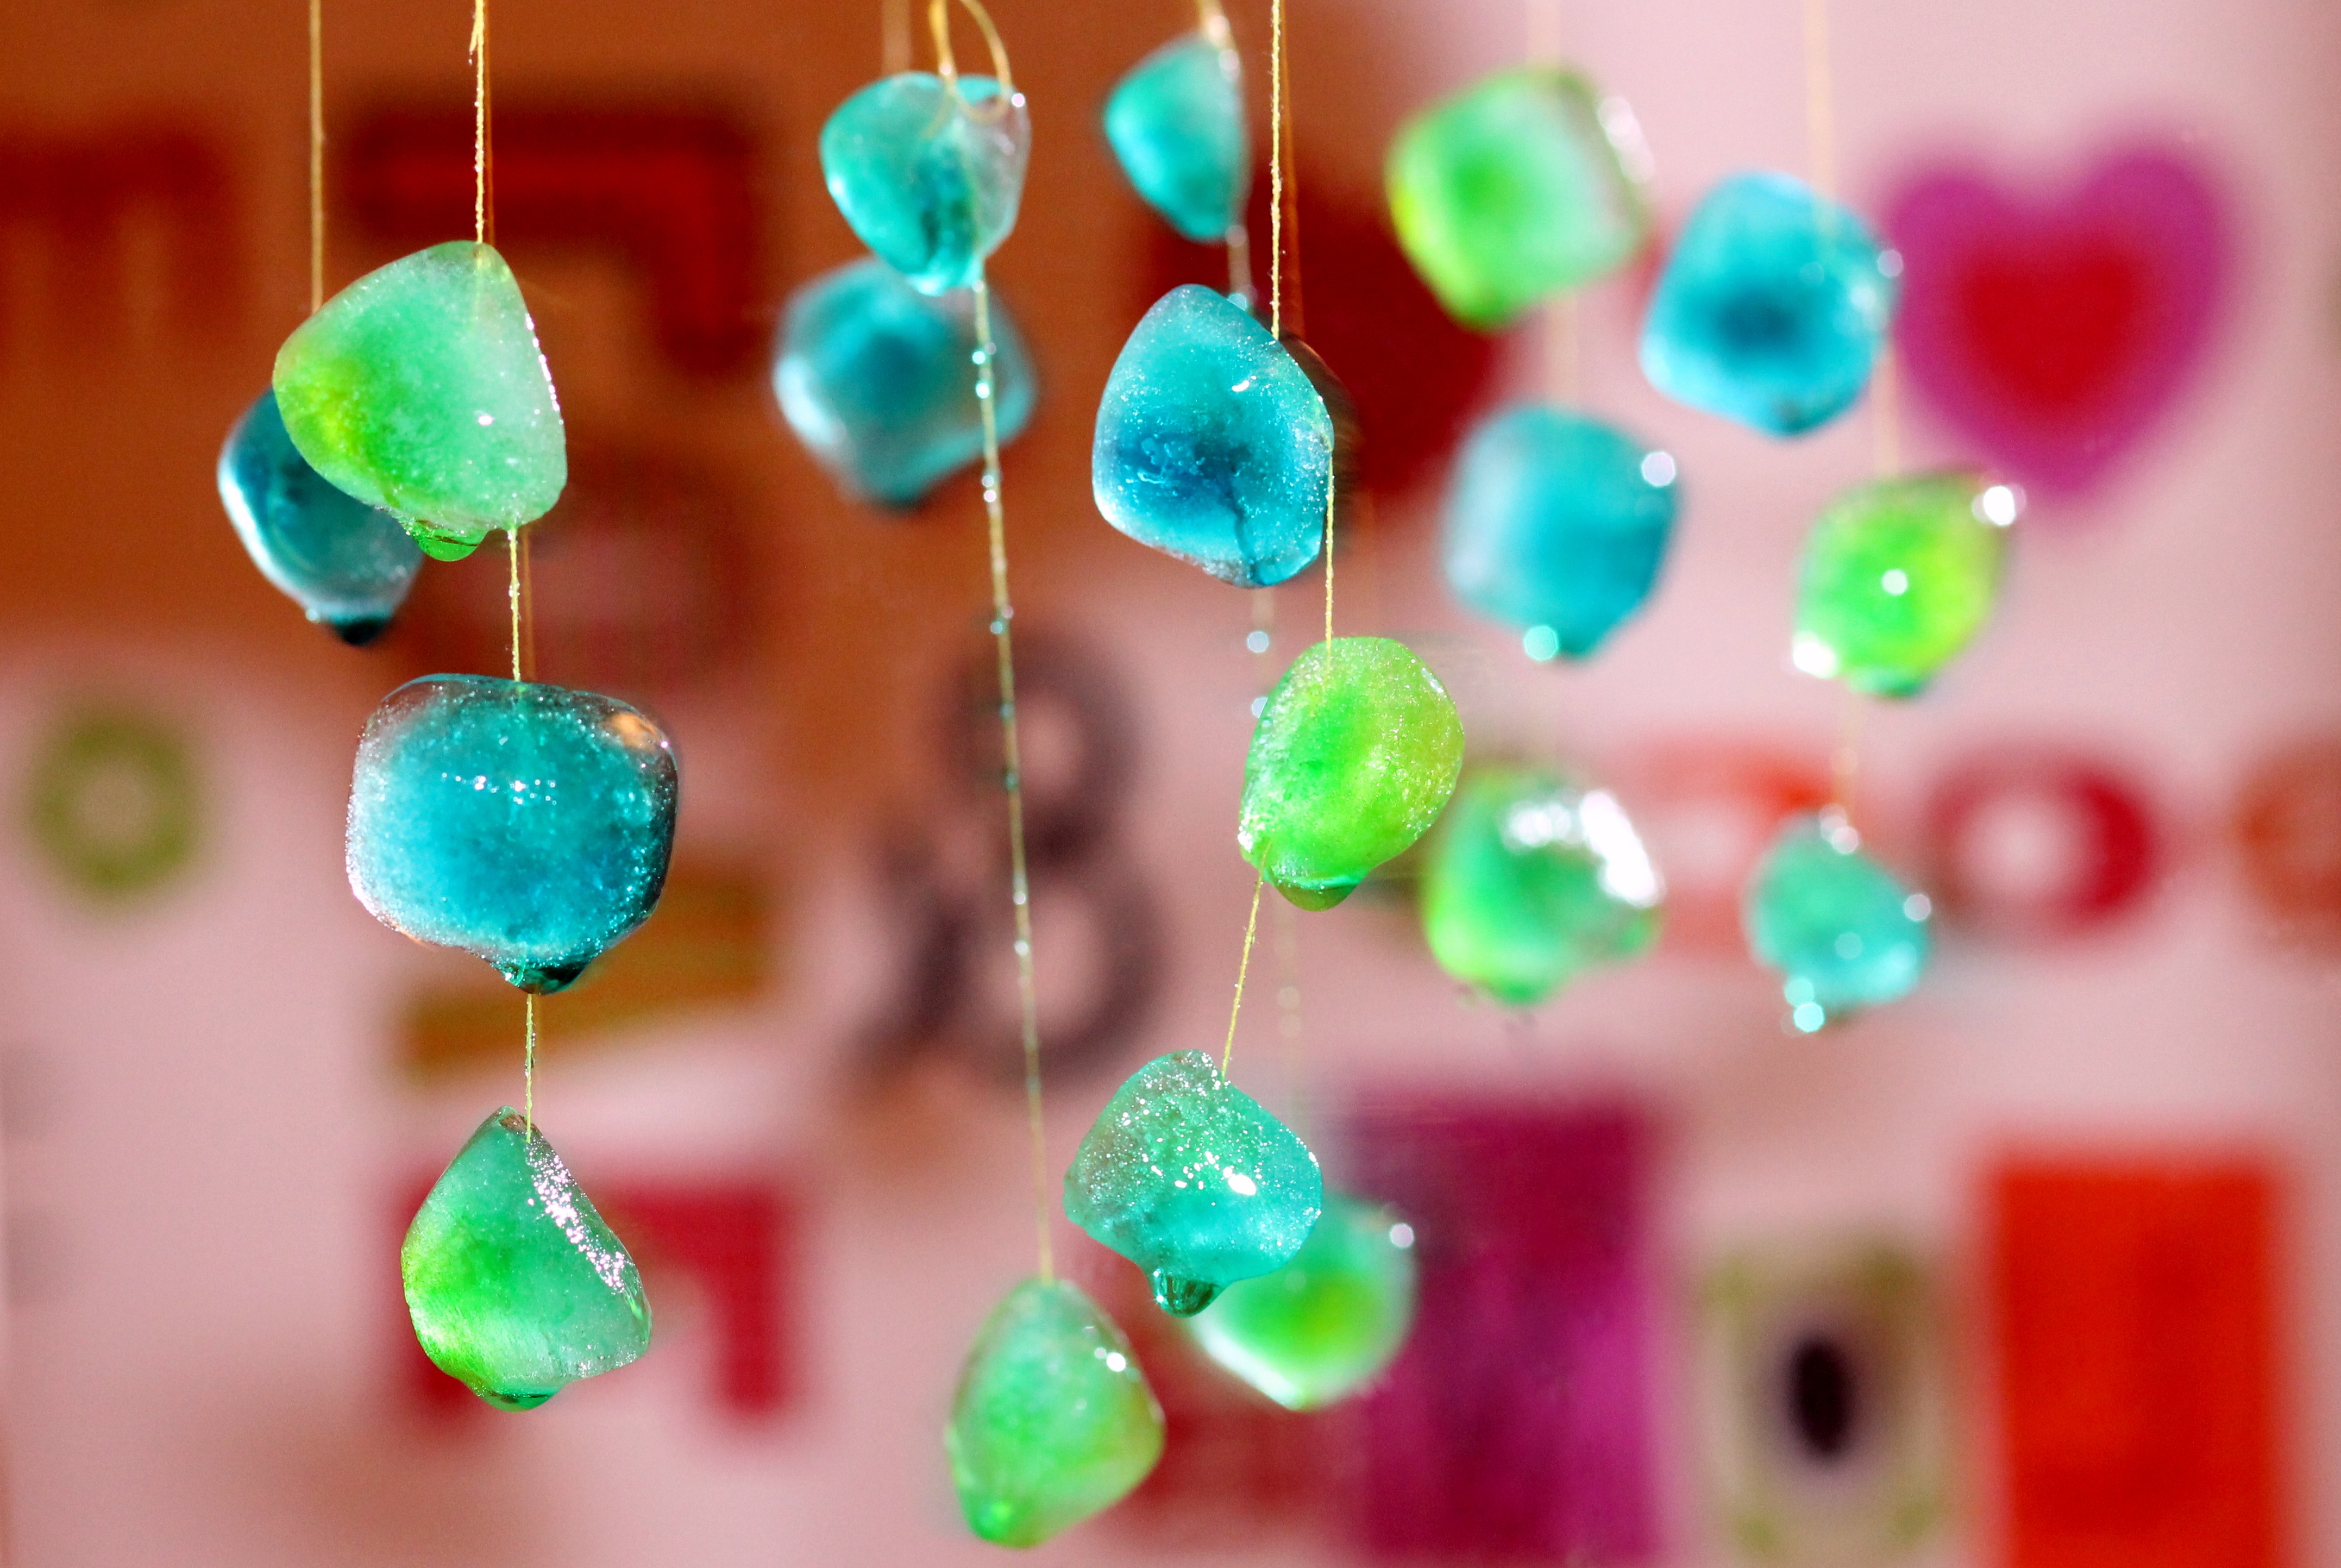
cold, petal, glass, food, green, color, frozen, bead, toy, coloring, crystal, ice cubes, gumdrop